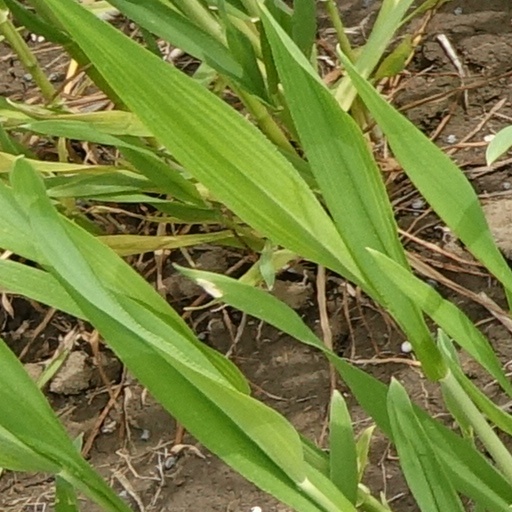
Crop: wheat